1948 Arab–Israeli War

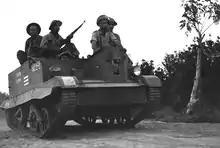
IDF soldiers of the Samson's Foxes unit advance in a captured Egyptian Bren Gun carrier.

In 1946–47, Abdullah said that he had no intention to "resist or impede the partition of Palestine and creation of a Jewish state." Ideally, Abdullah would have liked to annex all of Palestine, but he was prepared to compromise. He supported the partition, intending that the West Bank area of the British Mandate allocated for the Arab state be annexed to Jordan. Abdullah held secret meetings with the Jewish Agency (at which the future Israeli Prime Minister Golda Meir was among the delegates) that reached an agreement of Jewish non-interference with Jordanian annexation of the West Bank (although Abdullah failed in his goal of acquiring an outlet to the Mediterranean Sea through the Negev desert) and of Jordanian agreement not to attack the area of the Jewish state contained in the United Nations partition resolution (in which Jerusalem was given neither to the Arab nor the Jewish state, but was to be an internationally administered area). In order to keep their support to his plan of annexation of the Arab State, Abdullah promised to the British he would not attack the Jewish State.